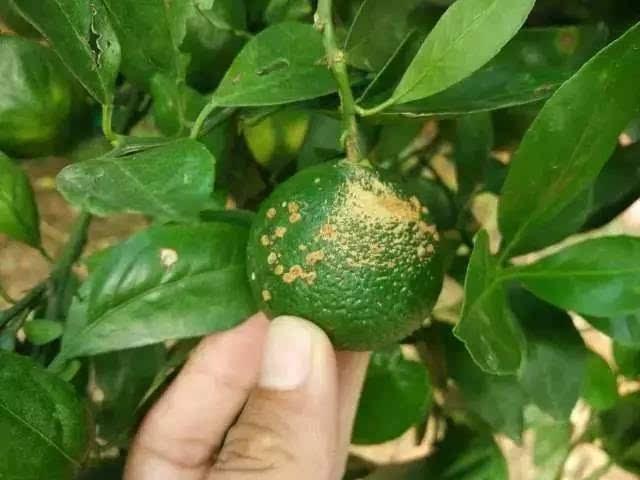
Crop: unknown
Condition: citrus_citrus_canker